Agrinio

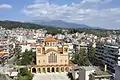
Aerial view of the city with the Saint Christopher church in the center

Agrinio (Greek: Αγρίνιο, ; Latin: "Agrinium") is the largest city of the Aetolia-Acarnania regional unit of Greece and its largest municipality, with 89,691 inhabitants (2021) as well as the second largest city in Western Greece after Patras. It is the economic center of Aetolia-Acarnania, although its capital is the town of Mesolonghi. The settlement dates back to ancient times. Ancient Agrinion was northeast of the present city; some walls and foundations of which have been excavated. In medieval times and until 1836, the city was known as Vrachori (Βραχώρι).